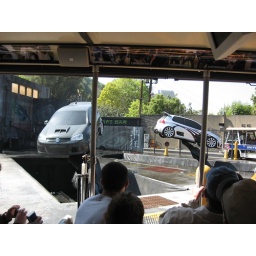
Set illustrates how cars go flying in crash scenes. The cars put on a little dancing show... Very manuverable!